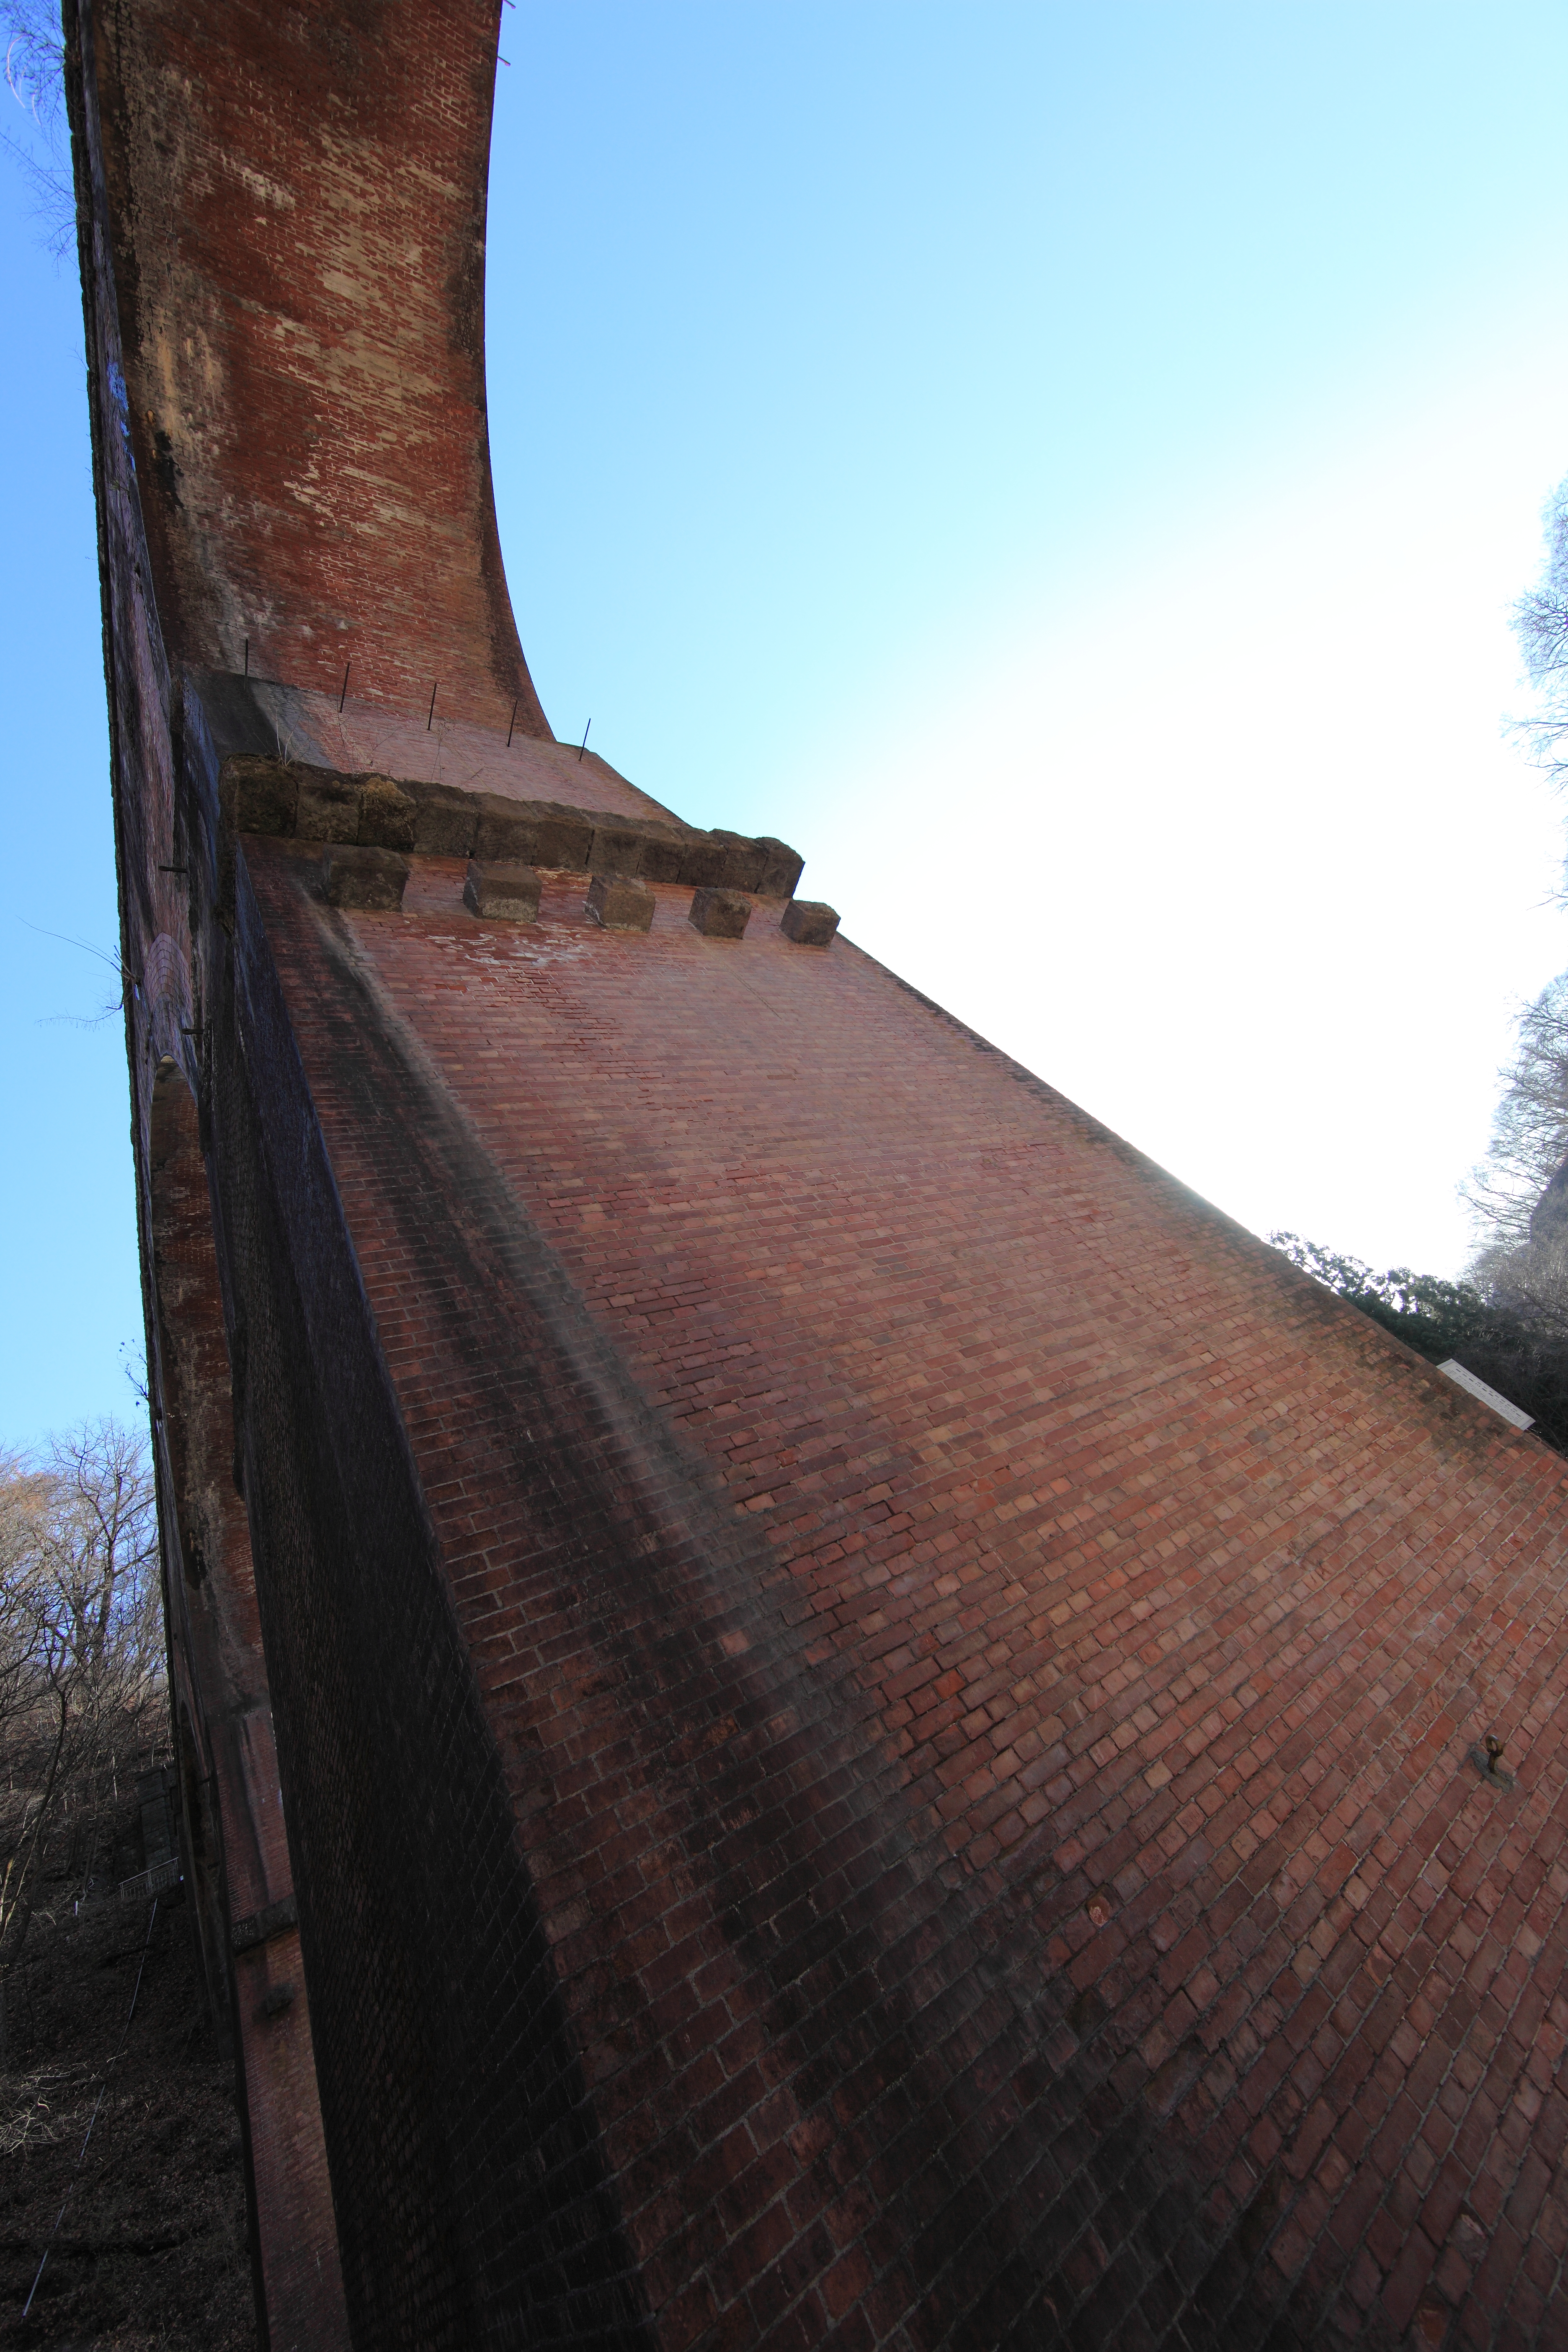
sky, wood, railway, bridge, sunlight, morning, high, blue, temple, 5d, hires, shape, markii, hi, res, resolution, gunma, usui, annaka